Edward Baber (MP)

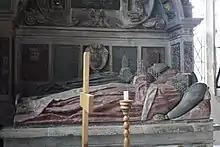
Baber Chapel, St. Andrews, Chew Magna, UK (eCo Pamela J. Anderson)

Sir Edward Baber and his wife Katherine Leigh are entombed at Saint Andrew's Anglican Parish Church in Chew Magna in the Baber Chapel.